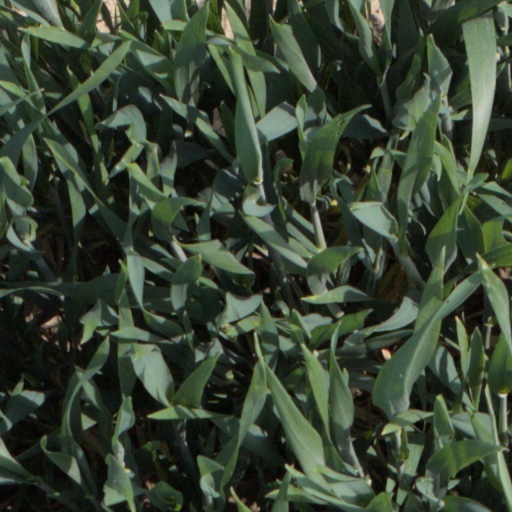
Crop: wheat